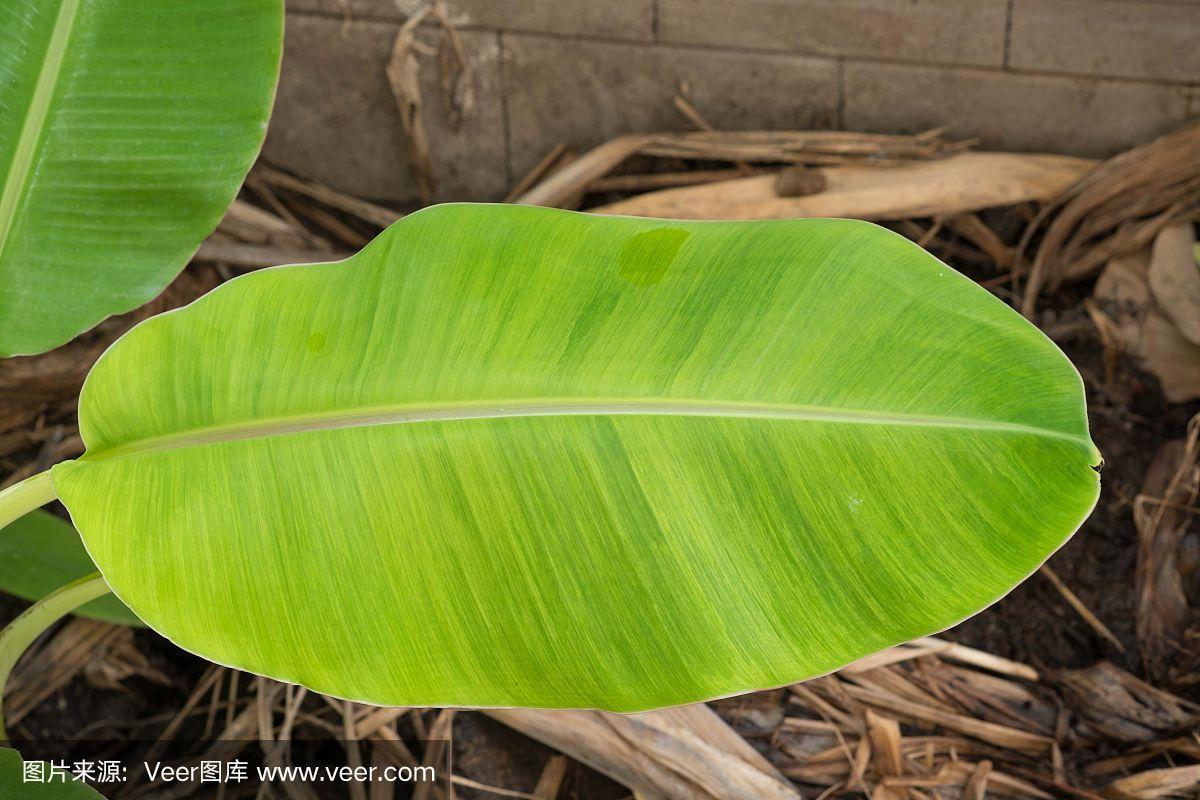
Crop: unknown
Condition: banana